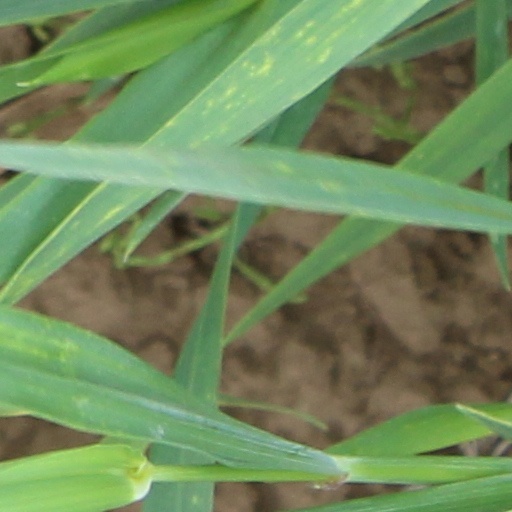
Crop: wheat